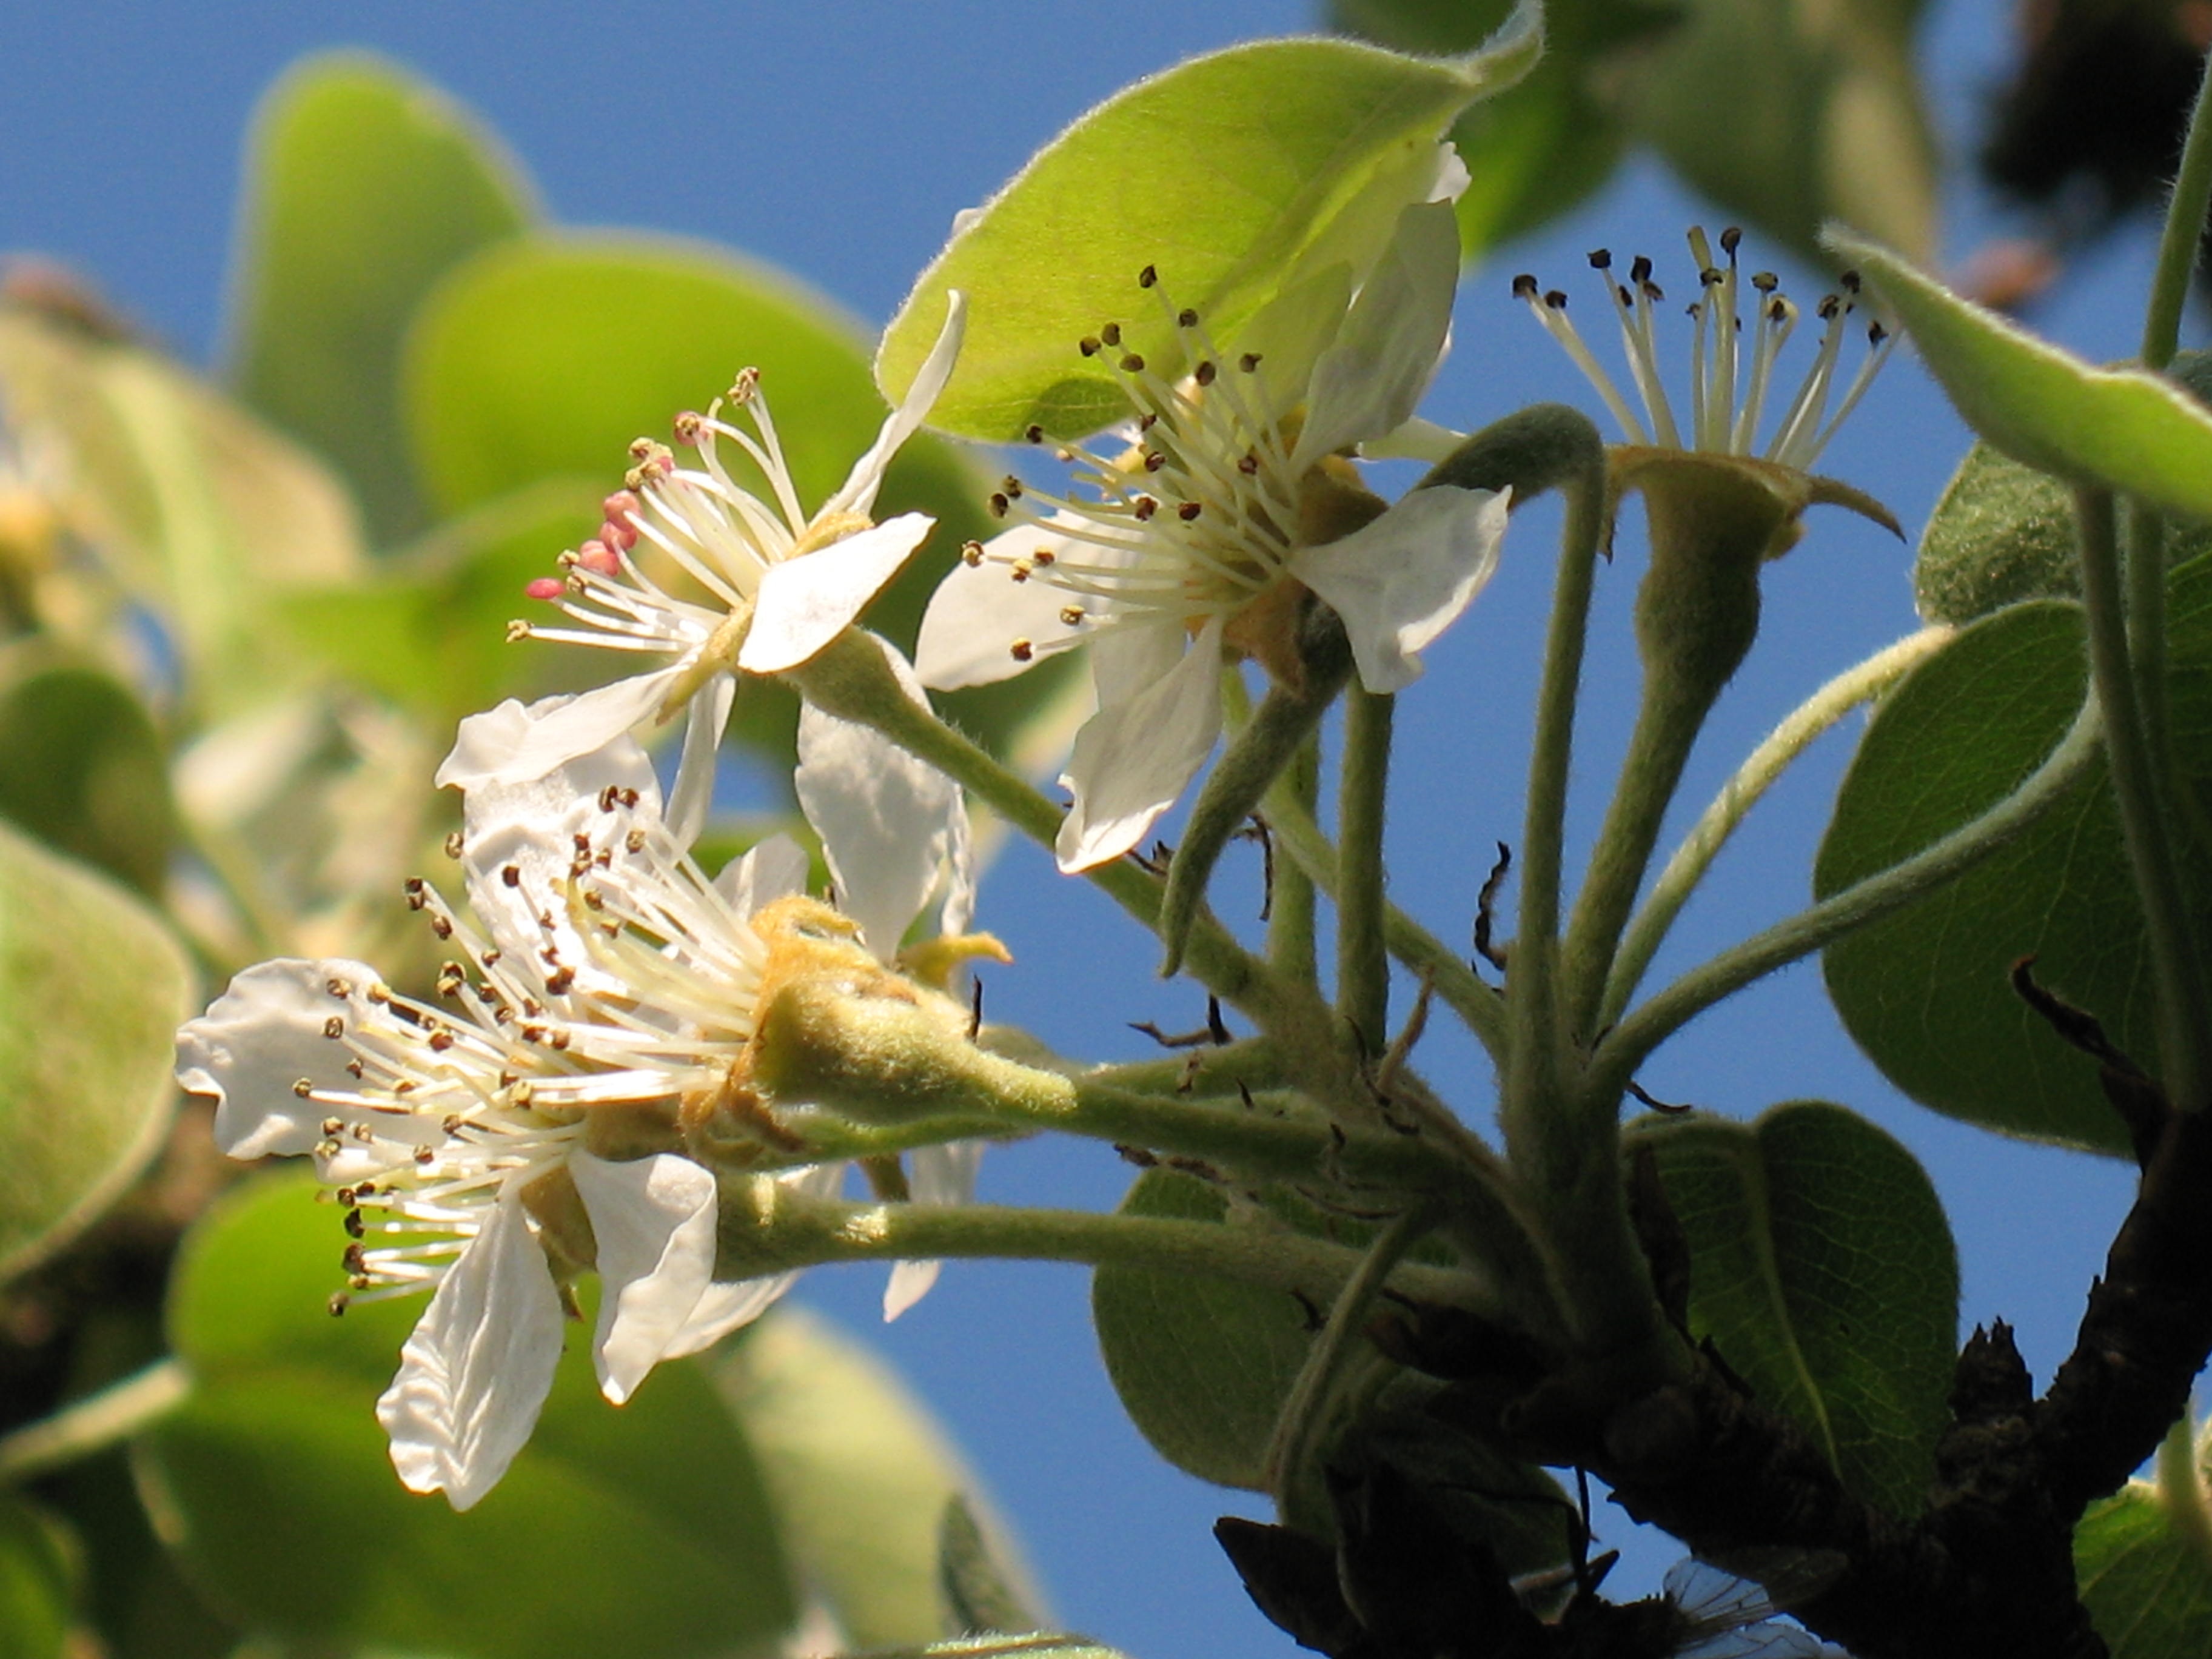
tree, branch, blossom, plant, fruit, flower, food, green, produce, botany, blooming, garden, flora, season, wildflower, shrub, april, macro photography, flowering plant, pear blossom, woody plant, land plant